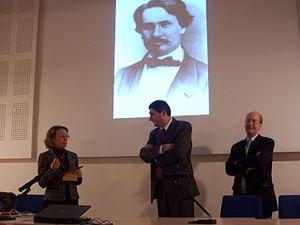
Le samedi 13 décembre 2008, à Sceaux (Hauts-de-Seine) a été remise, par Mme Pierrette BERENGIER, la cigale d'argent de Maître d'oeuvre du Félibrige à M. Jean-François COSTES devant une assemblée fournie et devant (en arrière plan) le portrait de Frédéric MISTRAL.
Le Félibrige est une association qui œuvre dans un but de sauvegarde et de promotion de la langue, de la culture et de tout ce qui constitue l'identité des pays de langue d'oc. Son siège social est situé à Arles, au Museon Arlaten, son siège administratif est à Aix-en-Provence.
Sceaux est une commune française du département des Hauts-de-Seine en région Île-de-France, dans l'arrondissement d'Antony, au sud de Paris.